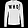
Label: Pullover